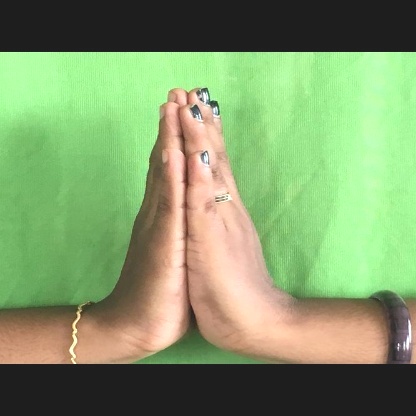
Mudra: Anjali